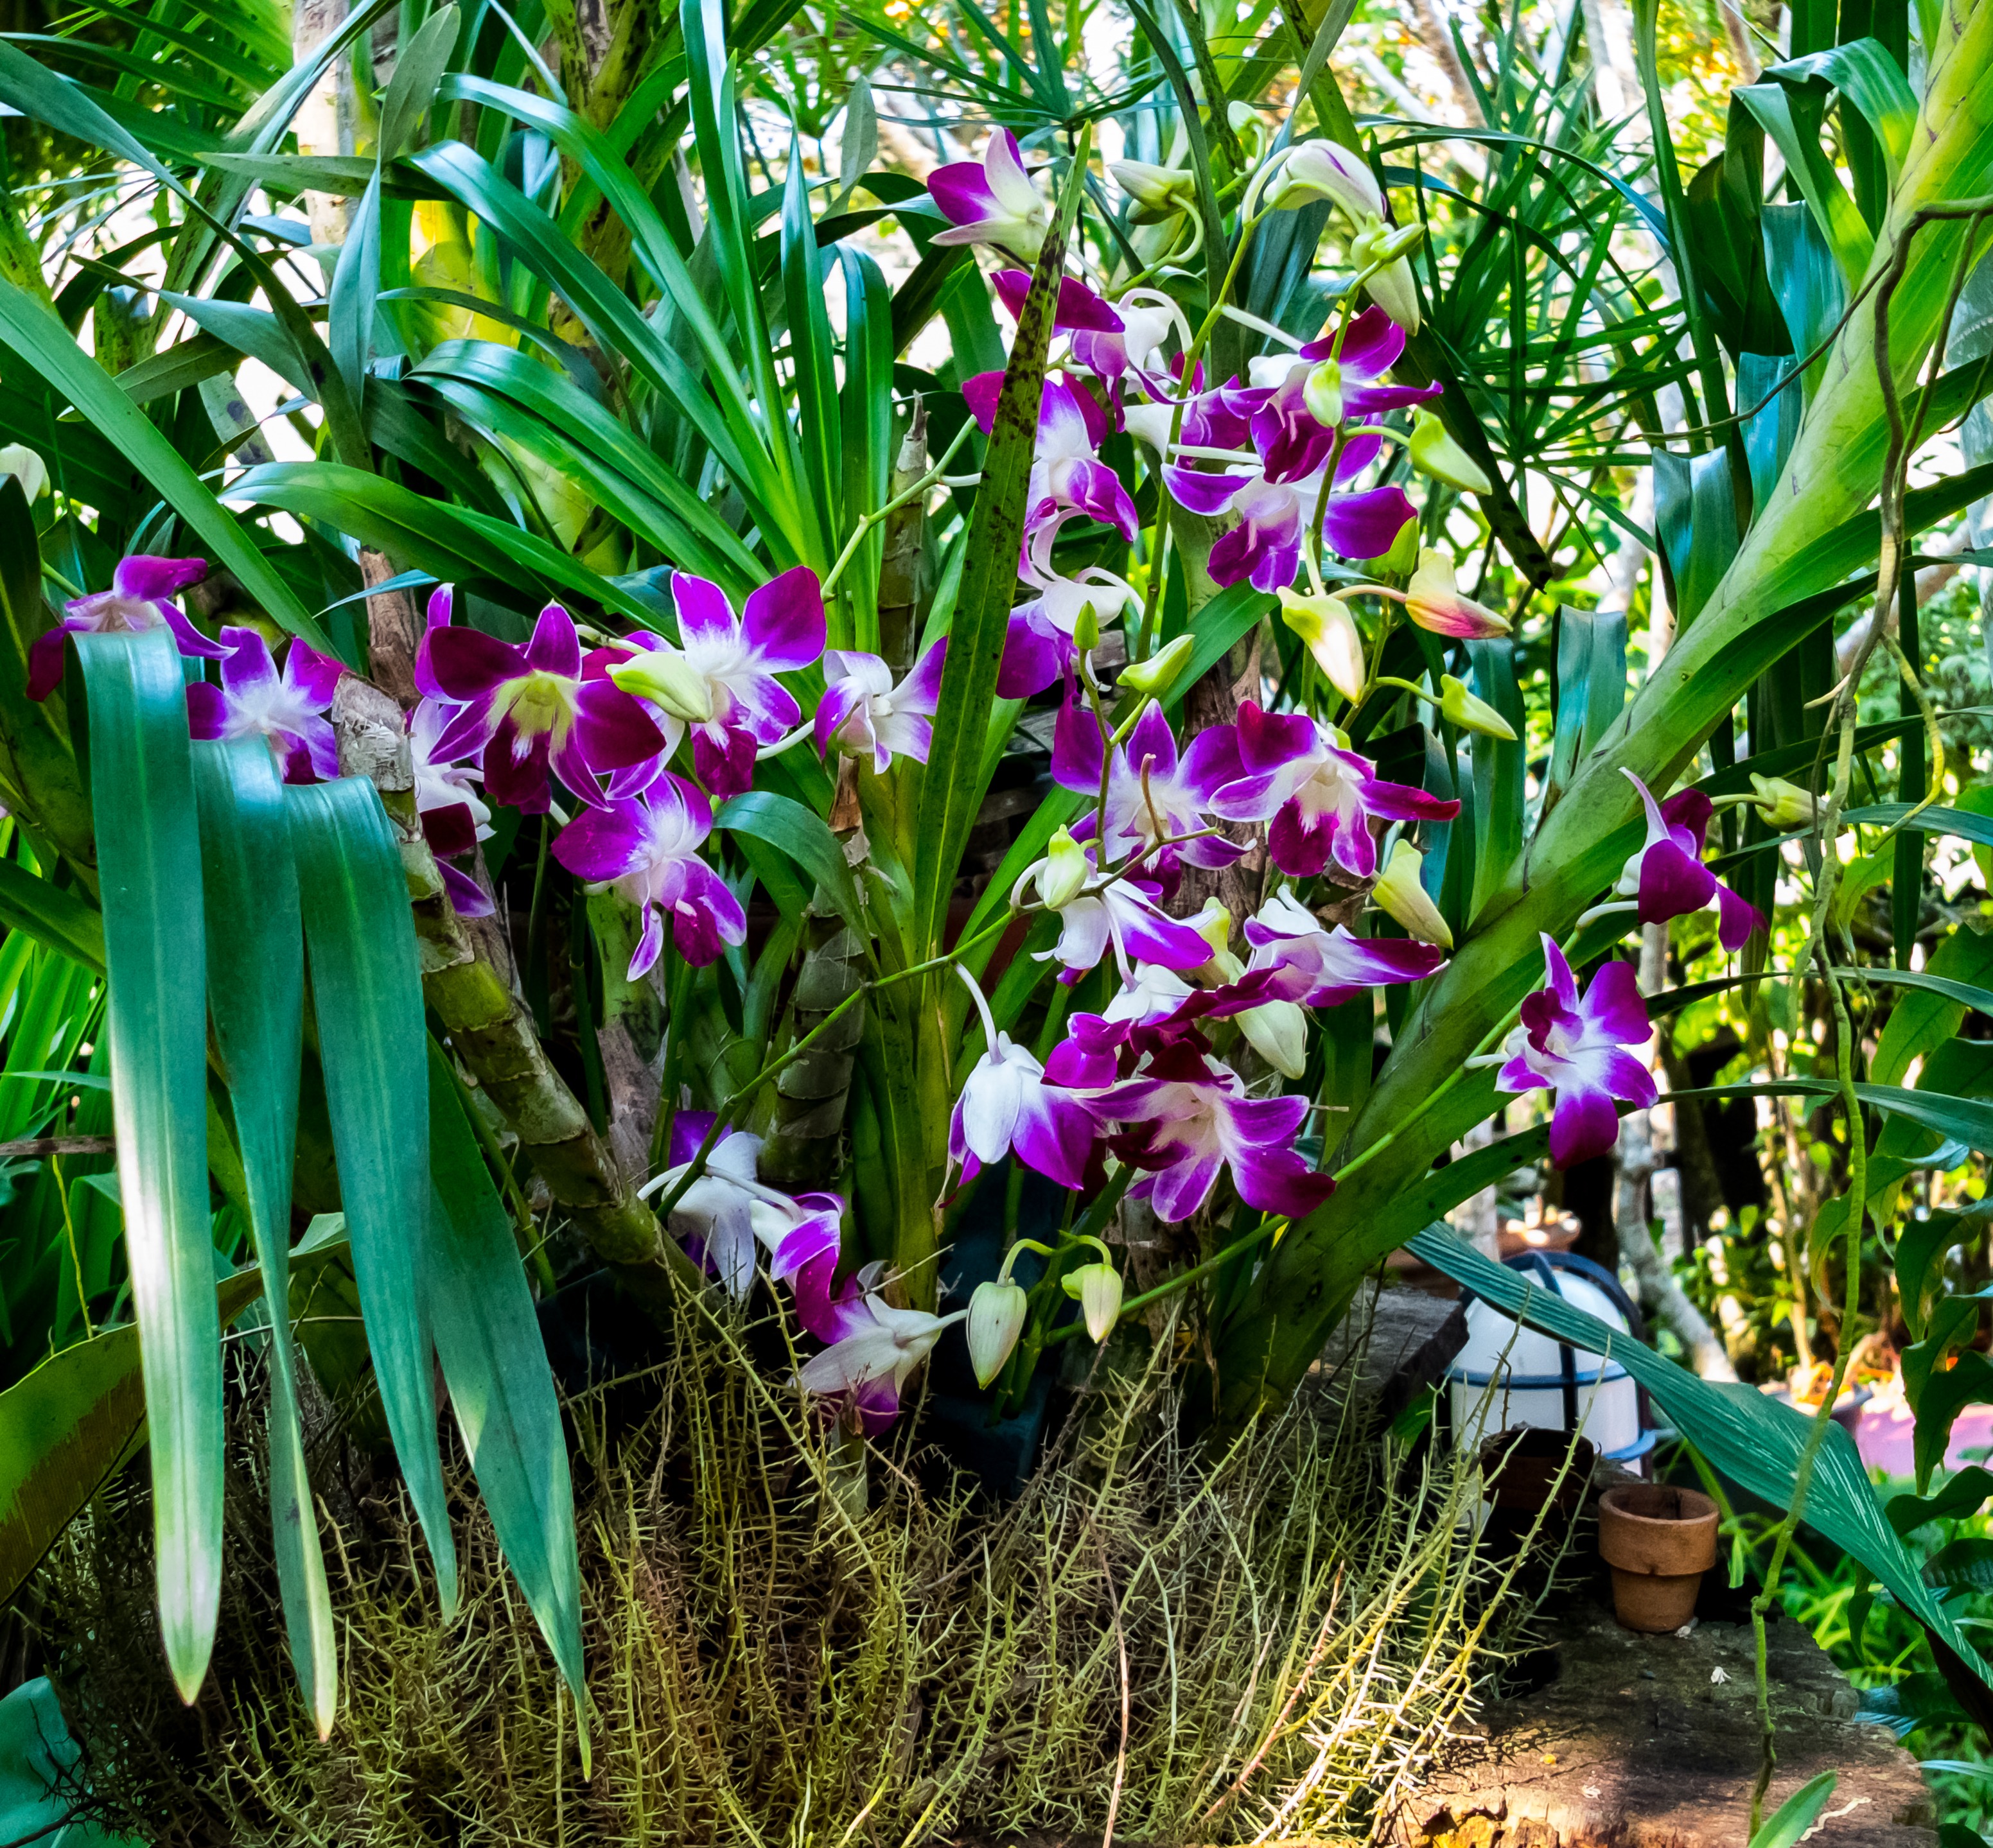
blossom, plant, flower, purple, bloom, botany, garden, flora, orchid, iris, flowering plant, iris versicolor, land plant, iris family